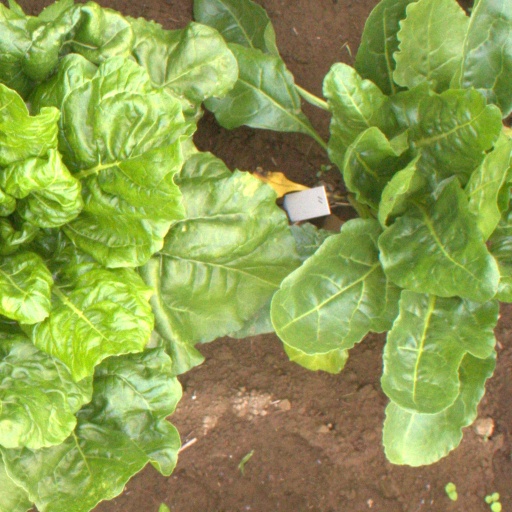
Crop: sugar beet